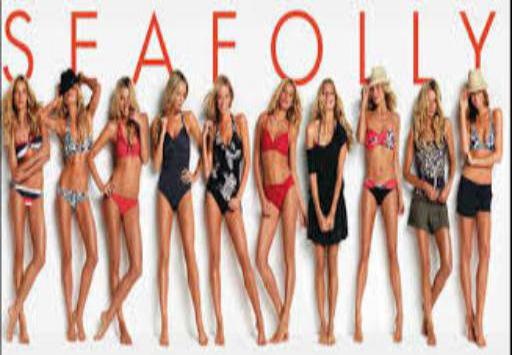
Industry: Clothes